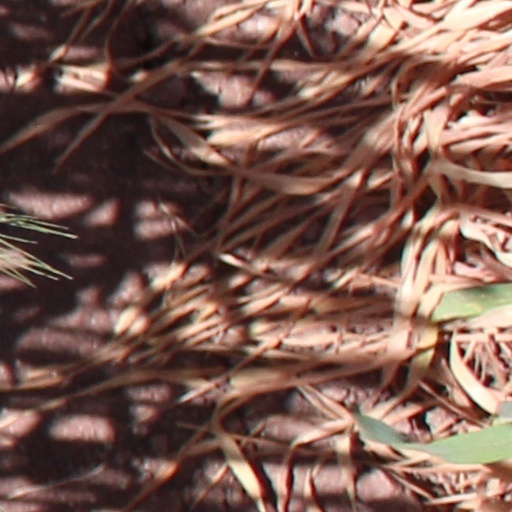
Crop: wheat